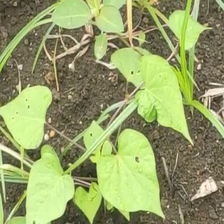
Weed species: Obscure_morning _glory(Ipomoea obscura)